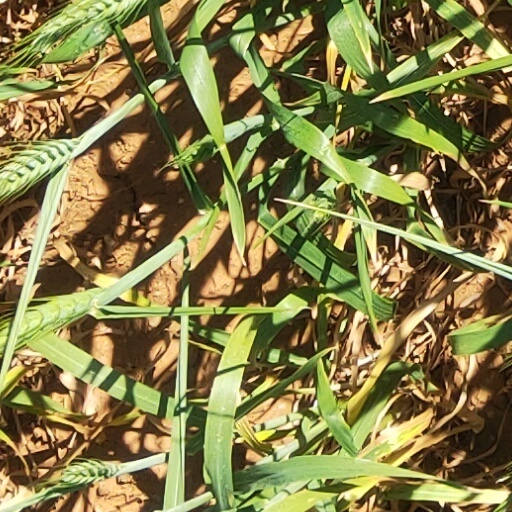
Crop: wheat